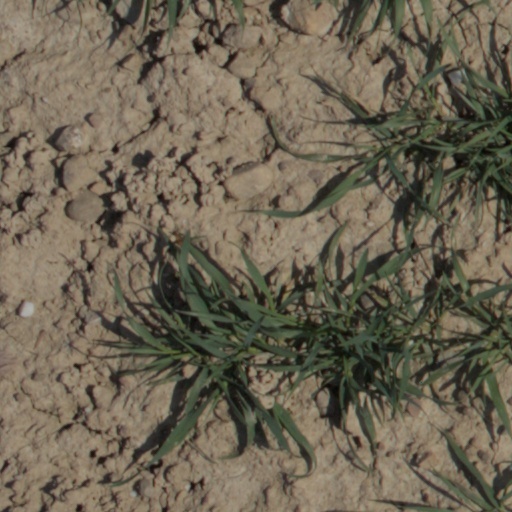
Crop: wheat